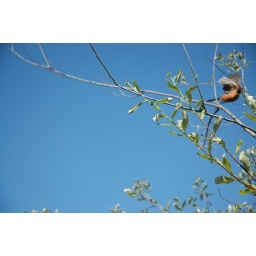
bird in tree